Push–pull train

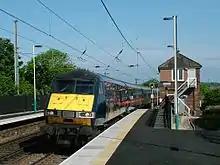
A GNER Mark 4 Driving Van Trailer at in June 2005

Historically, the Great Western Railway ran Autotrains with two driving coaches sandwiching a steam locomotive.